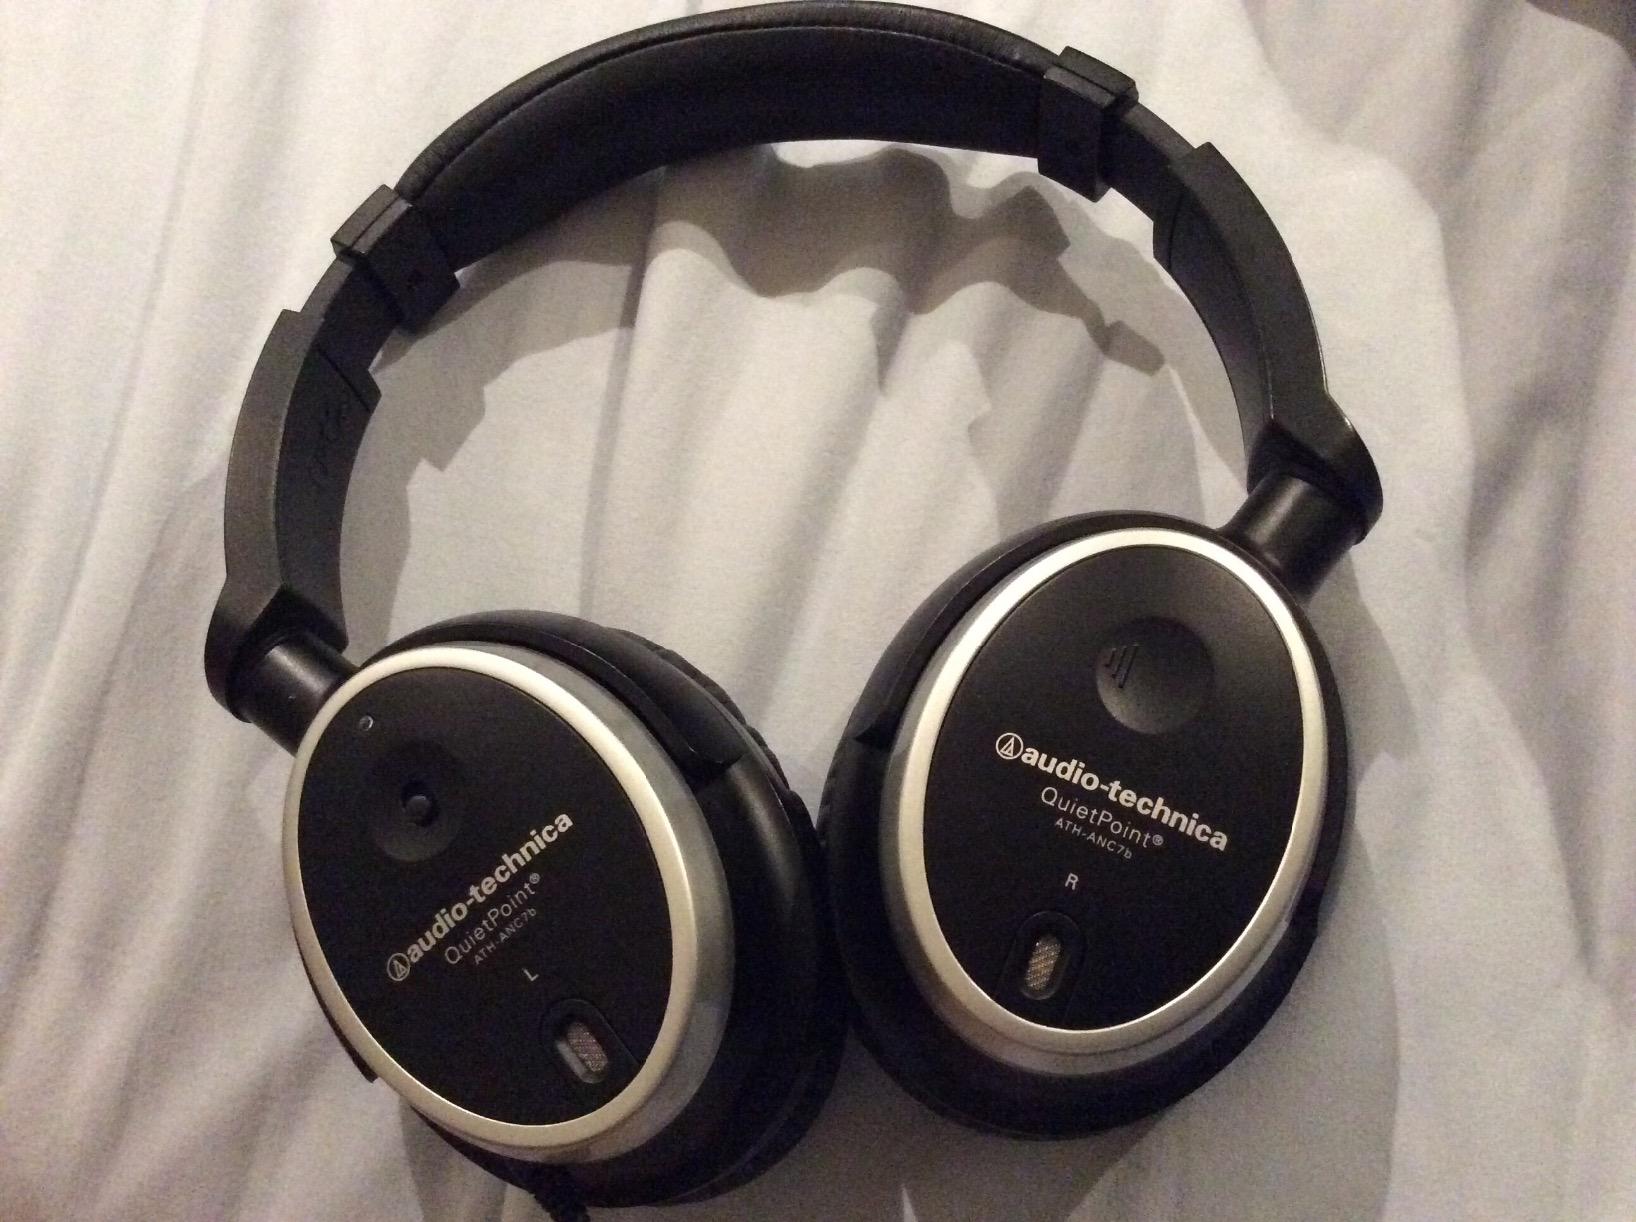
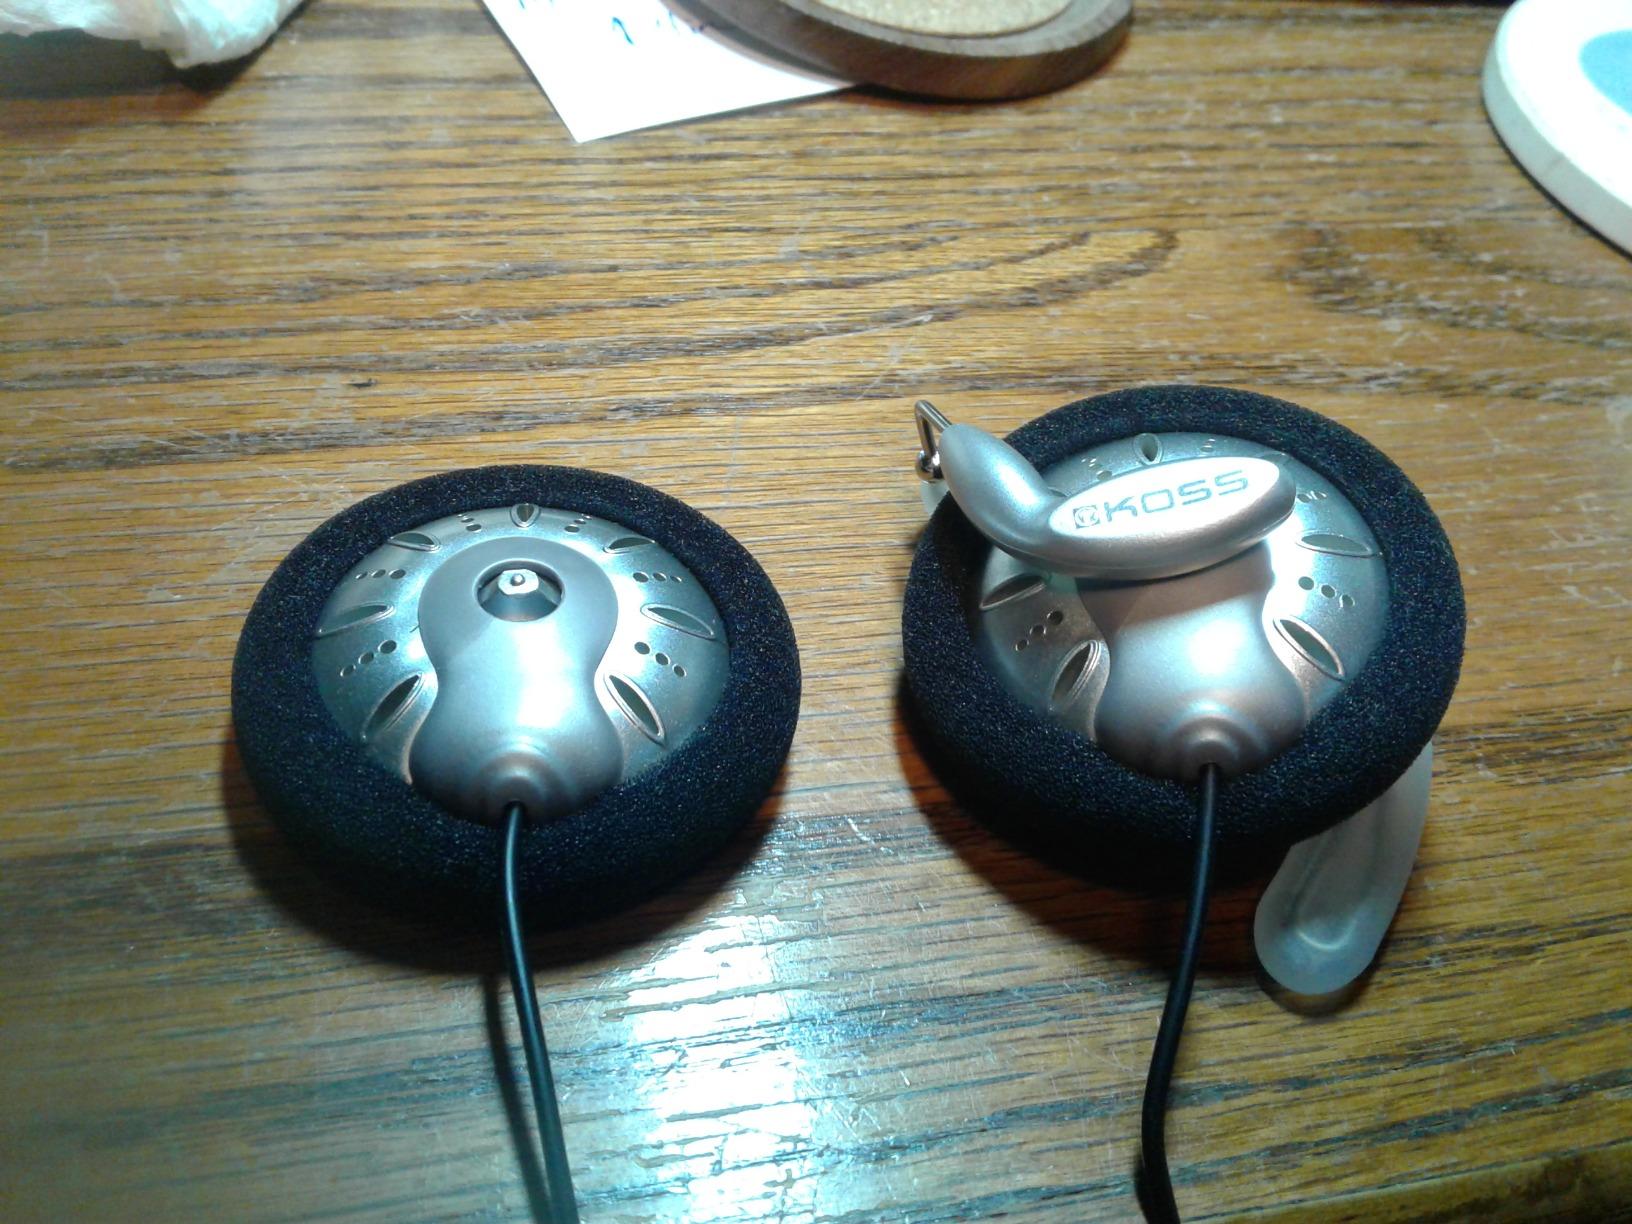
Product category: headphones
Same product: no